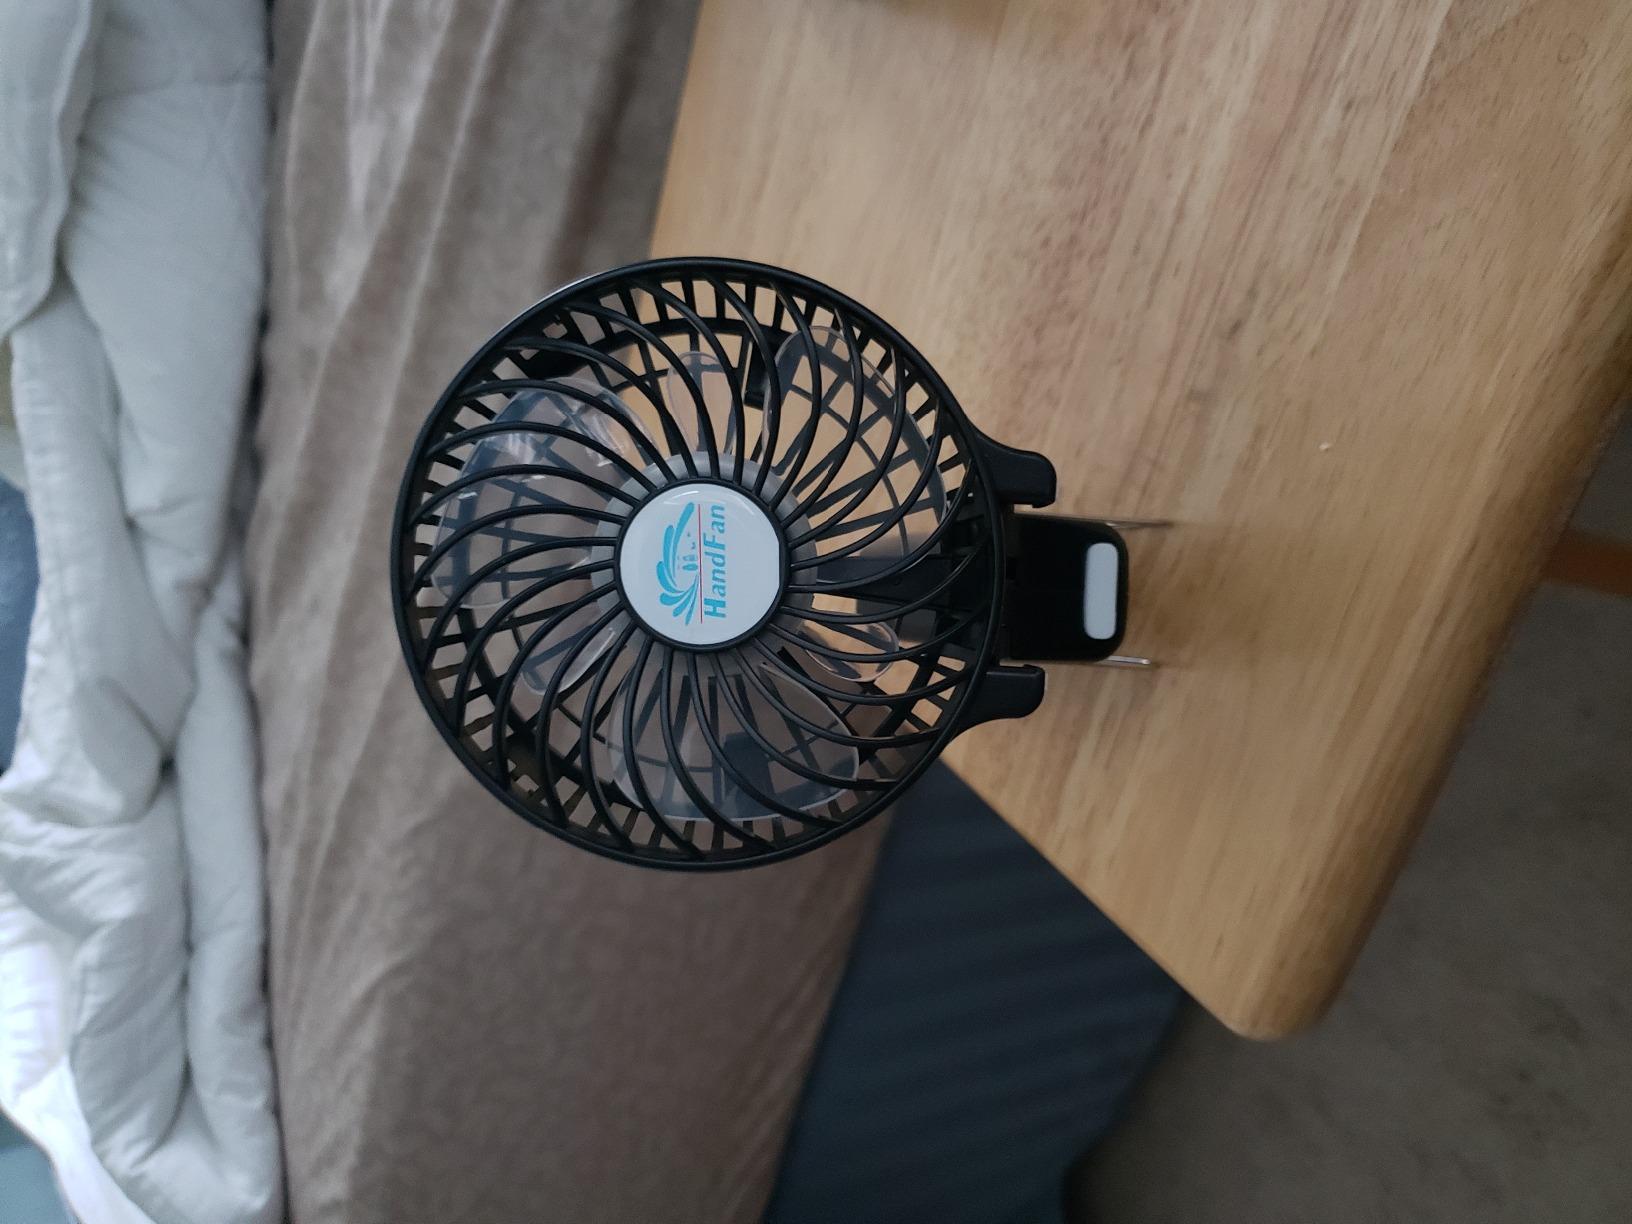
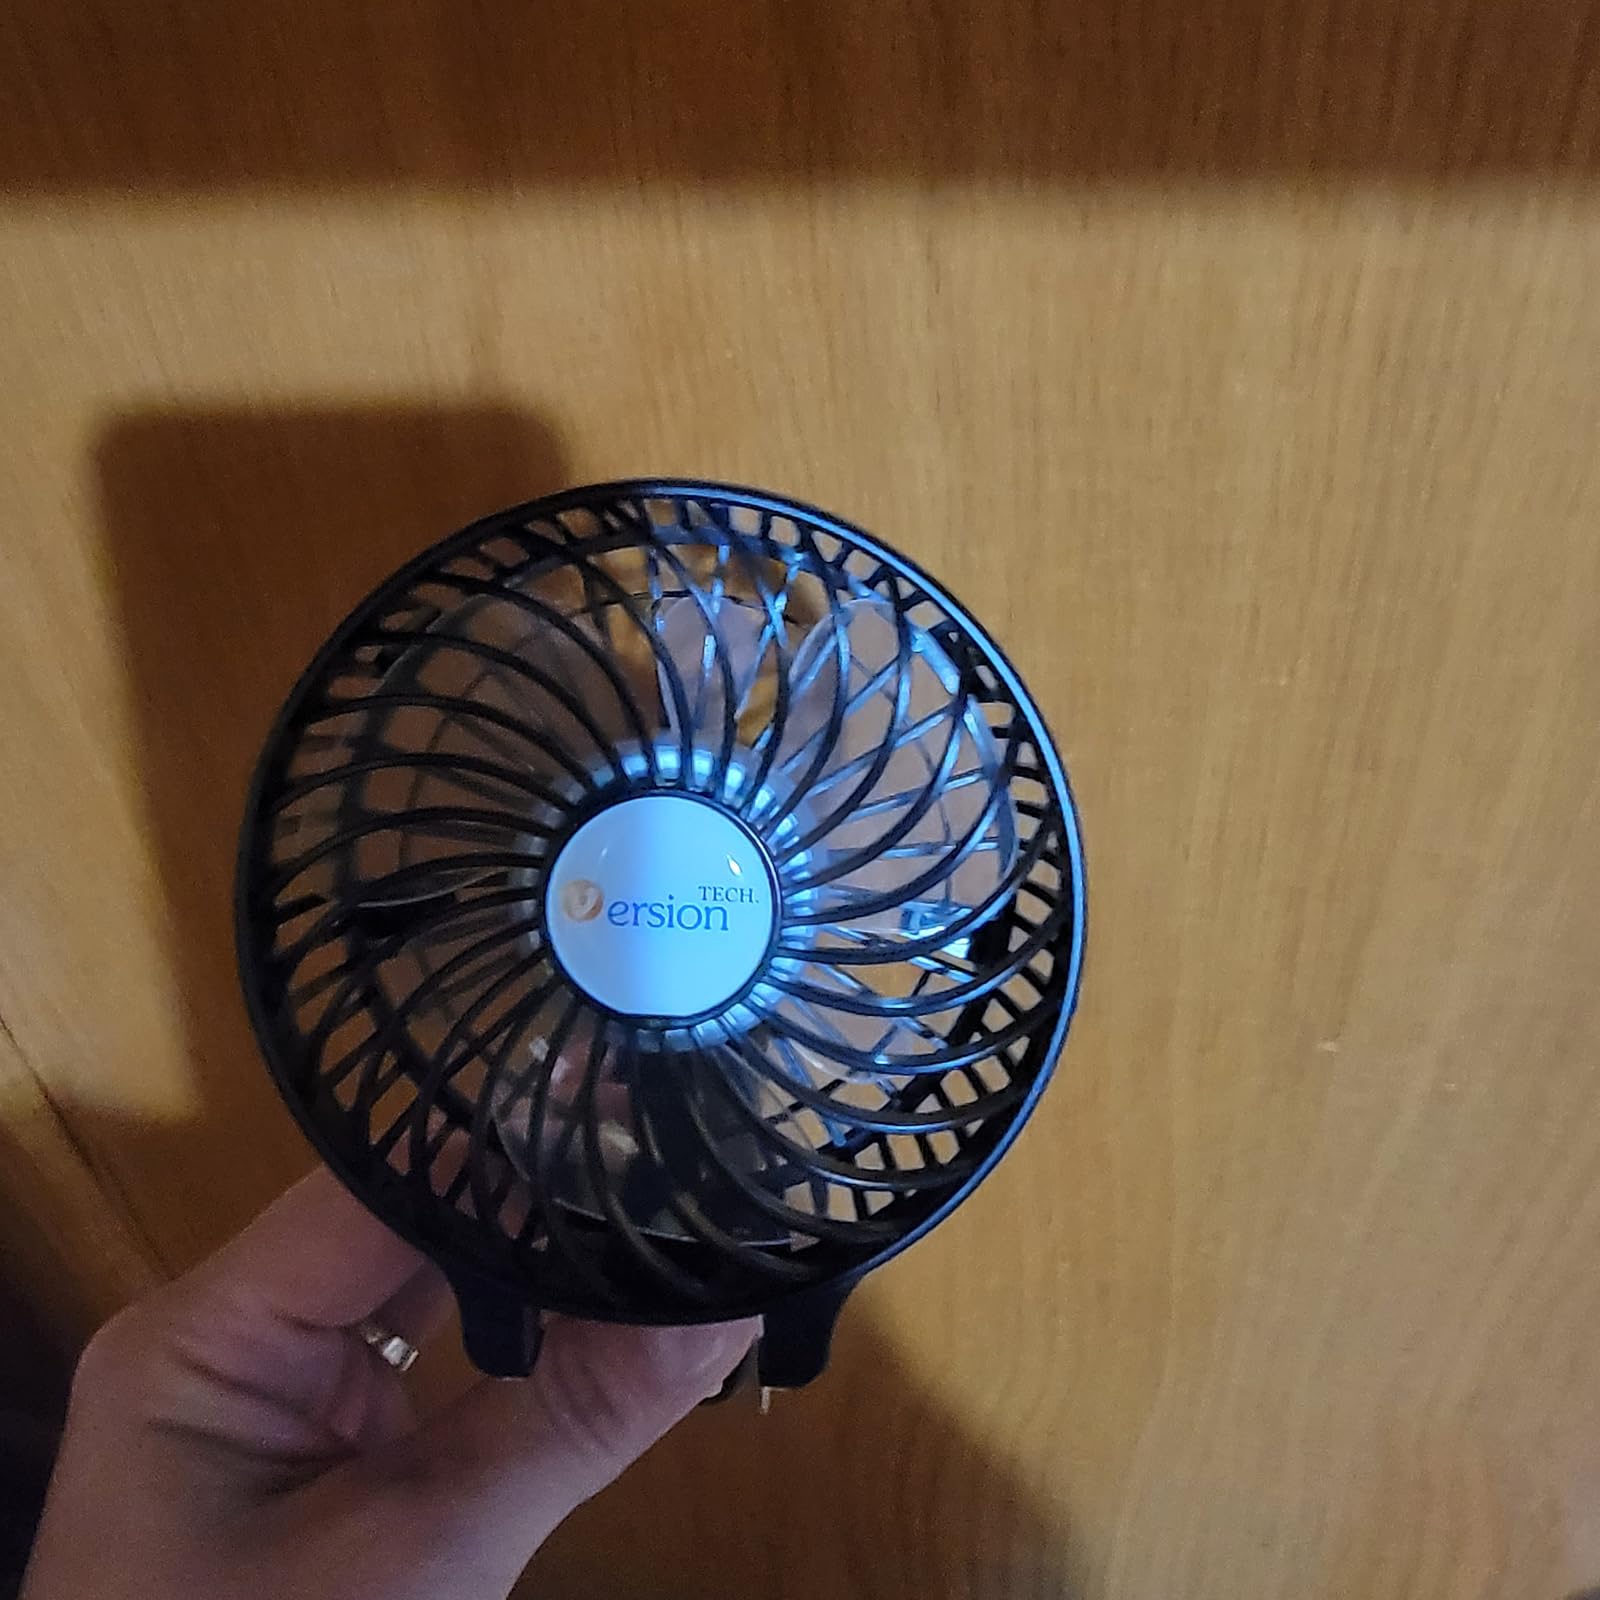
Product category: fan
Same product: yes